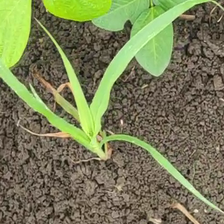
Weed species: Digitaria_SP_(Digitaria Sanguinalis )